Testimony of equality

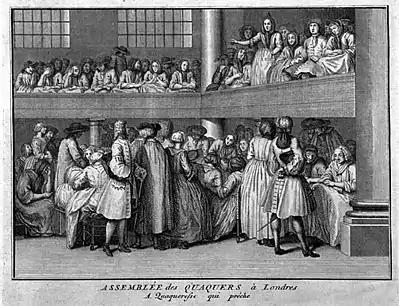
A female Quaker preaches at a meeting in London in the 18th century.

Friends believe that all people are equal in the eyes of God. Since all people embody the same divine spark all people deserve equal treatment. Friends were some of the first to value women as important ministers and to campaign for women's rights; they became leaders in the anti-slavery movement, and were among the first to pioneer humane treatment for individuals with mental disorders, and for prisoners.